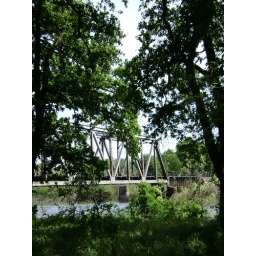
Railroad bridge over the Cosumnes river Galt, California